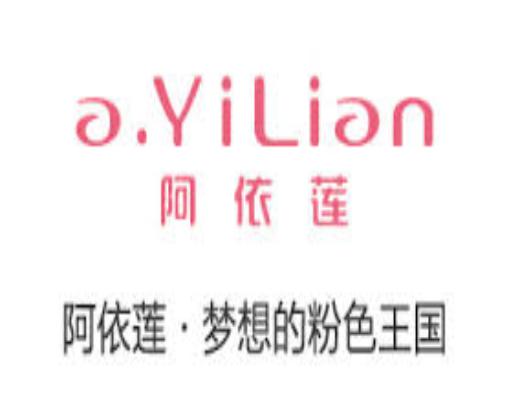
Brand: Ayilian
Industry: Clothes